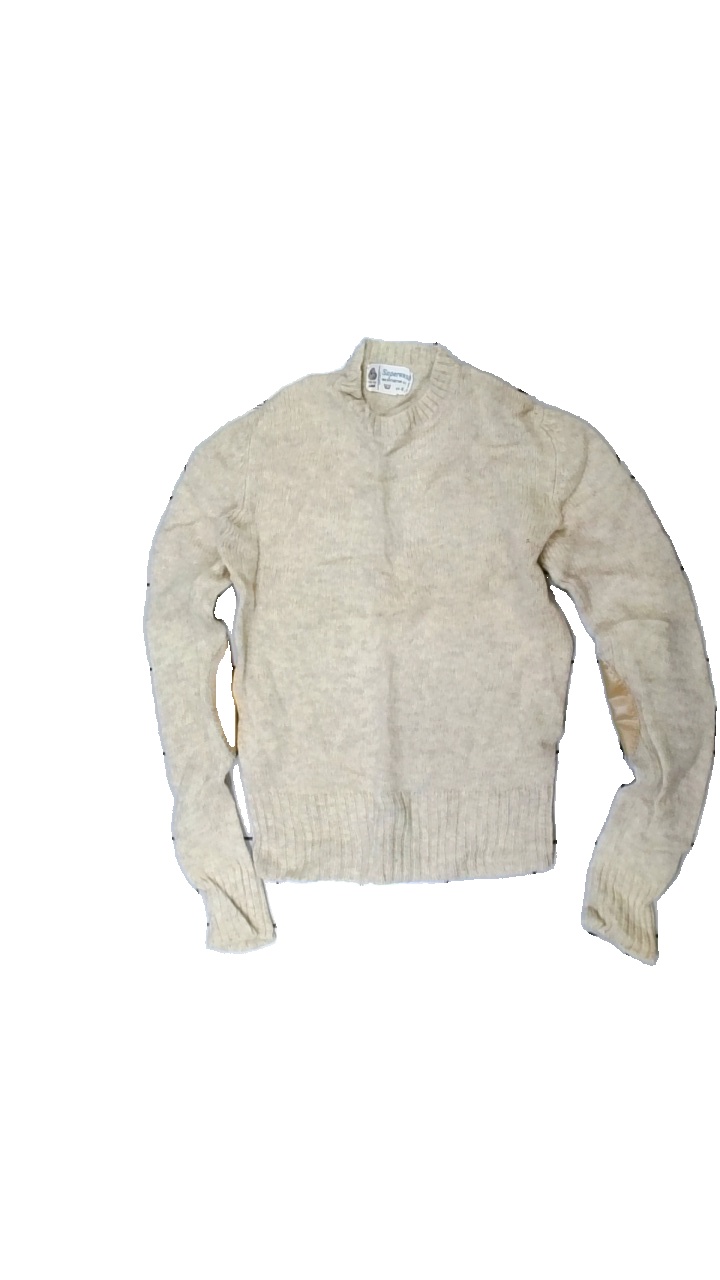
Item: Sweater (Ladies)
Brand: Superwash
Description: vit stickad tröja med skinnlappar på armbågarna. gul över hela och hål i vänstra armhålan
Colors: White
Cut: Regular
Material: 100% cotton
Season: All
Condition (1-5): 2
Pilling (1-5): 4
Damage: gul
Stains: Major
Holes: Major
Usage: Export
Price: <50